Broadway to Cheyenne

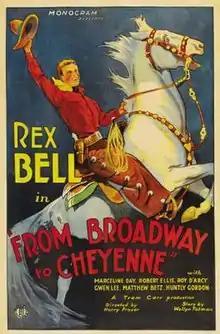

Broadway to Cheyenne is a 1932 American pre-Code Western film directed by Harry L. Fraser. The film is also known as From Broadway to Cheyenne (American poster title). The film successfully combines the Western with the gangster film and vigilante film.